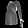
Label: Shirt